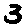
Label: 3